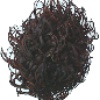
Label: rambutan